Peter G. Torkildsen

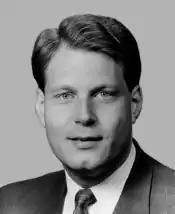
congressional portrait

Torkildsen served in the Massachusetts House of Representatives from 1985 to 1991. He had a conservative record on fiscal and social issues during his terms in the Massachusetts House and challenged State Senator Paul Cellucci for the Republican nomination for Lt. Governor of Massachusetts in 1990 as an anti-abortion candidate. From 1991 to 1992, Torkildsen was the state's Commissioner of Labor and Industries.